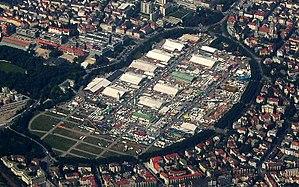
L’Oktoberfest est une fête populaire connue dans les pays francophones sous le nom de fête de la bière, se déroulant à Munich en Allemagne. De nos jours, elle commence le premier samedi de la deuxième quinzaine de septembre à midi exactement, et se termine le premier dimanche d'octobre, sauf si celui-ci est le 1ᵉʳ ou le 2 octobre auquel cas la fête est prolongée jusqu'au 3. Elle dure donc de seize à dix-huit jours. L’Oktoberfest a lieu près du centre de Munich, sur un terrain vague de 42 hectares. Ce site s'appelle Theresienwiese, parfois raccourci en die Wiese. Afin de préserver le caractère familial de la fête, une fête foraine et des lieux de restauration sont installés autour des tentes. L’Oktoberfest est la plus grande fête foraine au monde. On y trouve des attractions historiques mais aussi de très modernes.
La Theresienwiese est une vaste place bétonnée de 42 hectares se trouvant dans le quartier de Ludwigsvorstadt-Isarvorstadt à Munich. Une statue de 18,52 m, nommée Bavaria trône sur la place accompagnée de son hall de la gloire. L'histoire de la Theresienwiese est intimement liée à celle de l'Oktoberfest qui s'y déroule chaque année en septembre. Toutefois d'autres événements s'y déroulent tout au long de l'année, on citera : la Frühlingsfest fin avril/début mai et Tollwood en décembre. Elle accueille aussi diverses braderies.